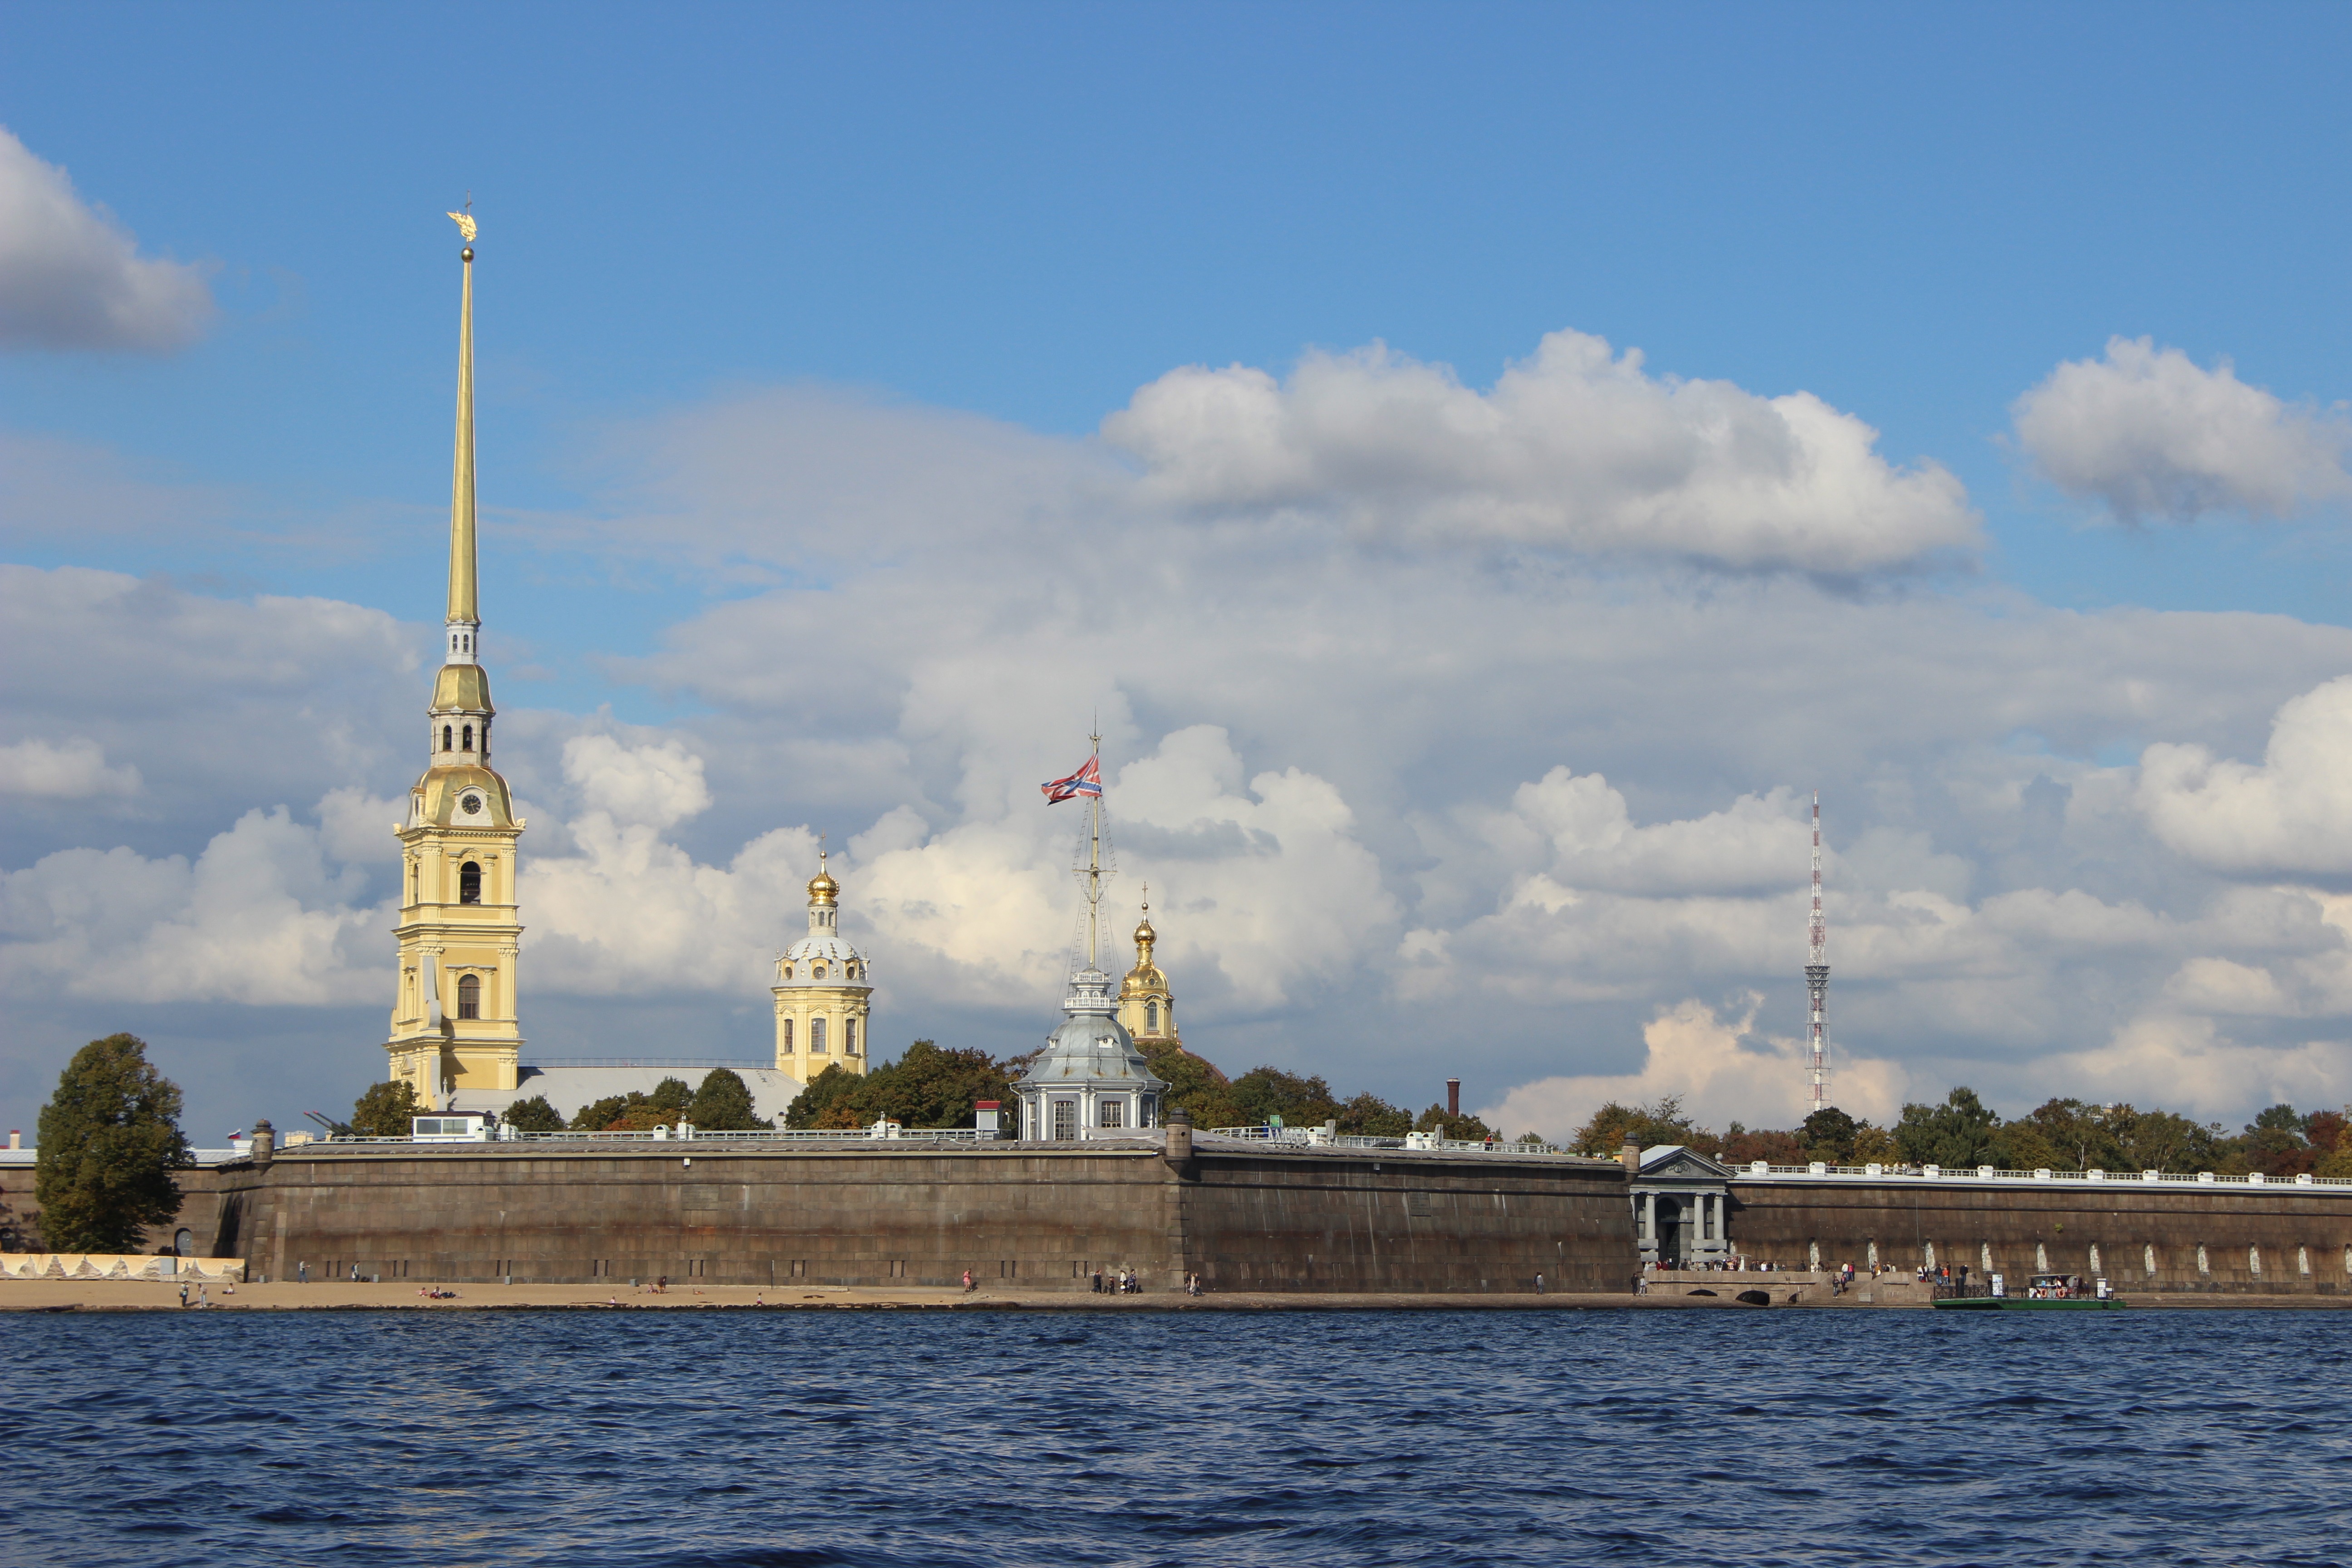
sea, sky, skyline, vehicle, tower, landmark, harbor, blue sky, september